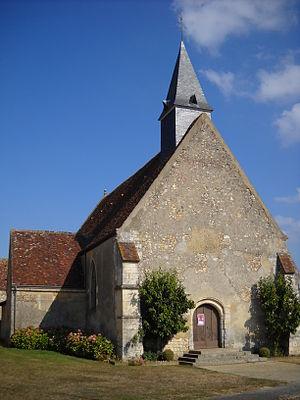
L'église de Saint-Agnan-sur-Erre, Orne, France.
Saint-Agnan-sur-Erre est une ancienne commune française, située dans le département de l'Orne en région Normandie, devenue le 1ᵉʳ janvier 2016 une commune déléguée au sein de la commune nouvelle de Val-au-Perche.